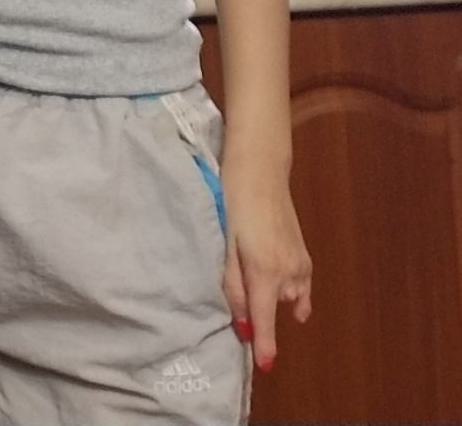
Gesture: no_gesture